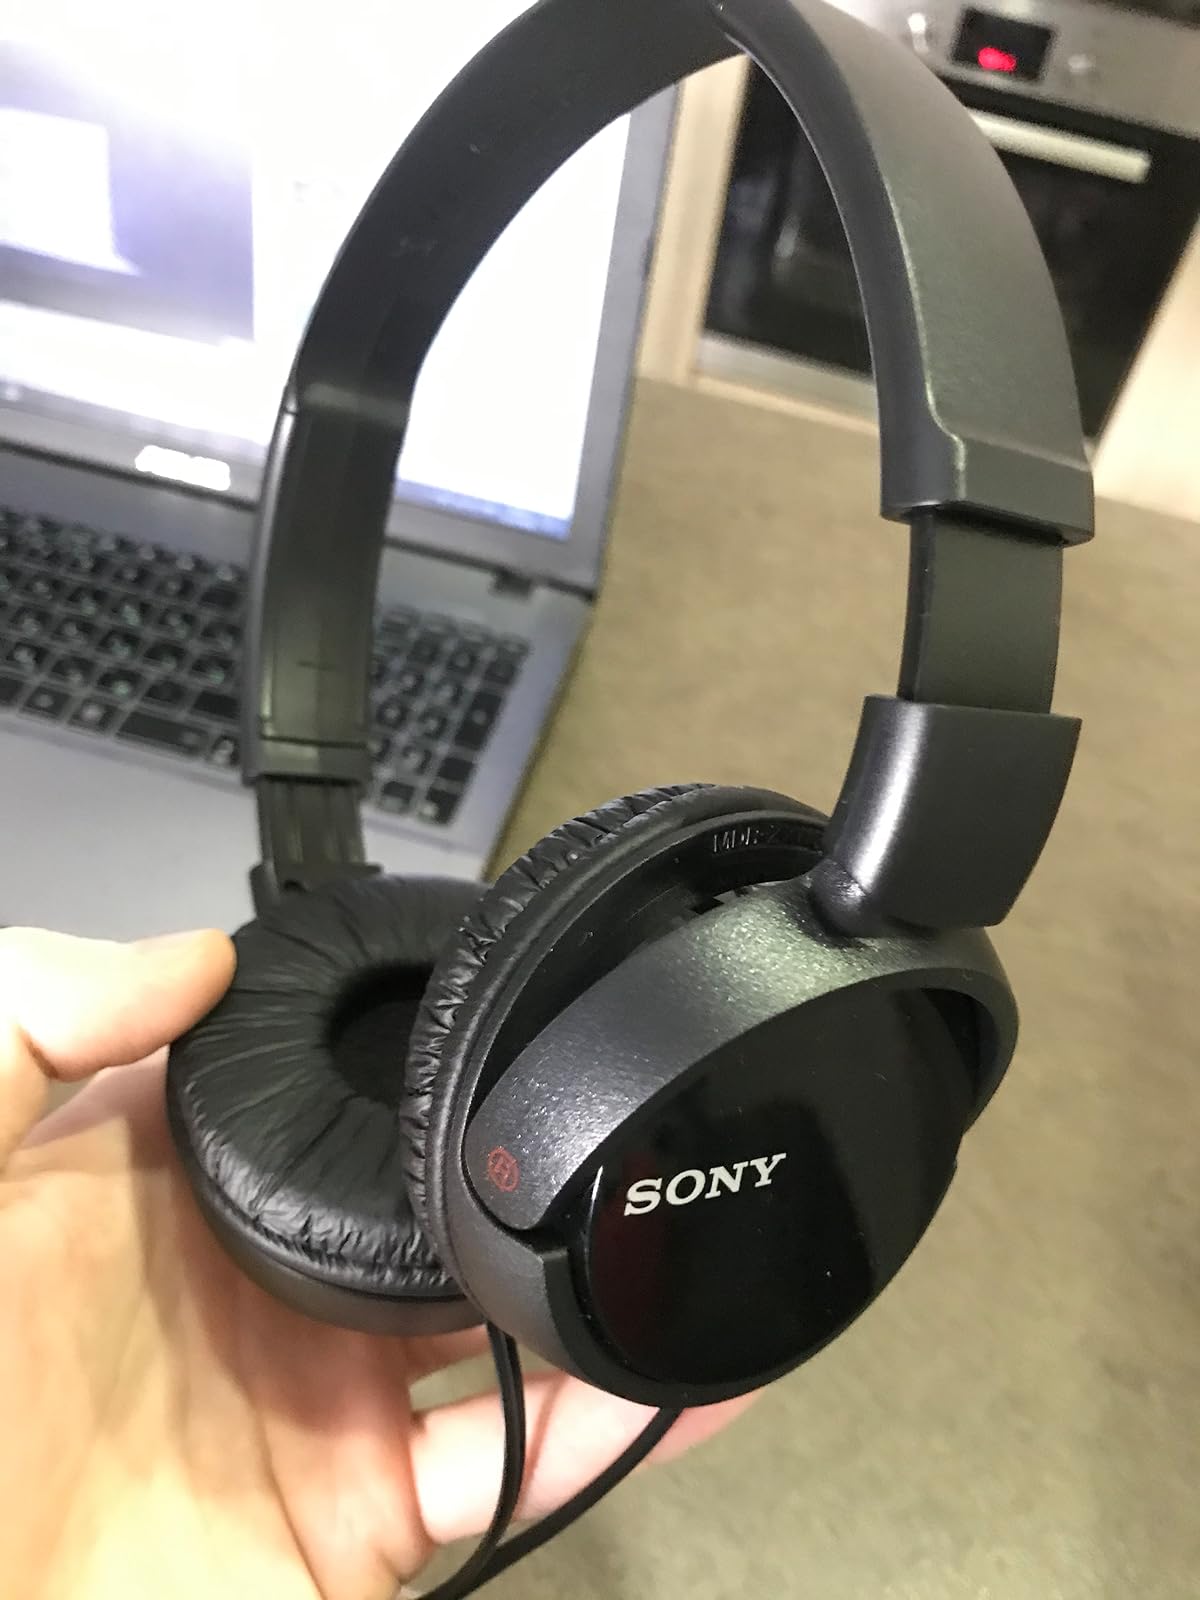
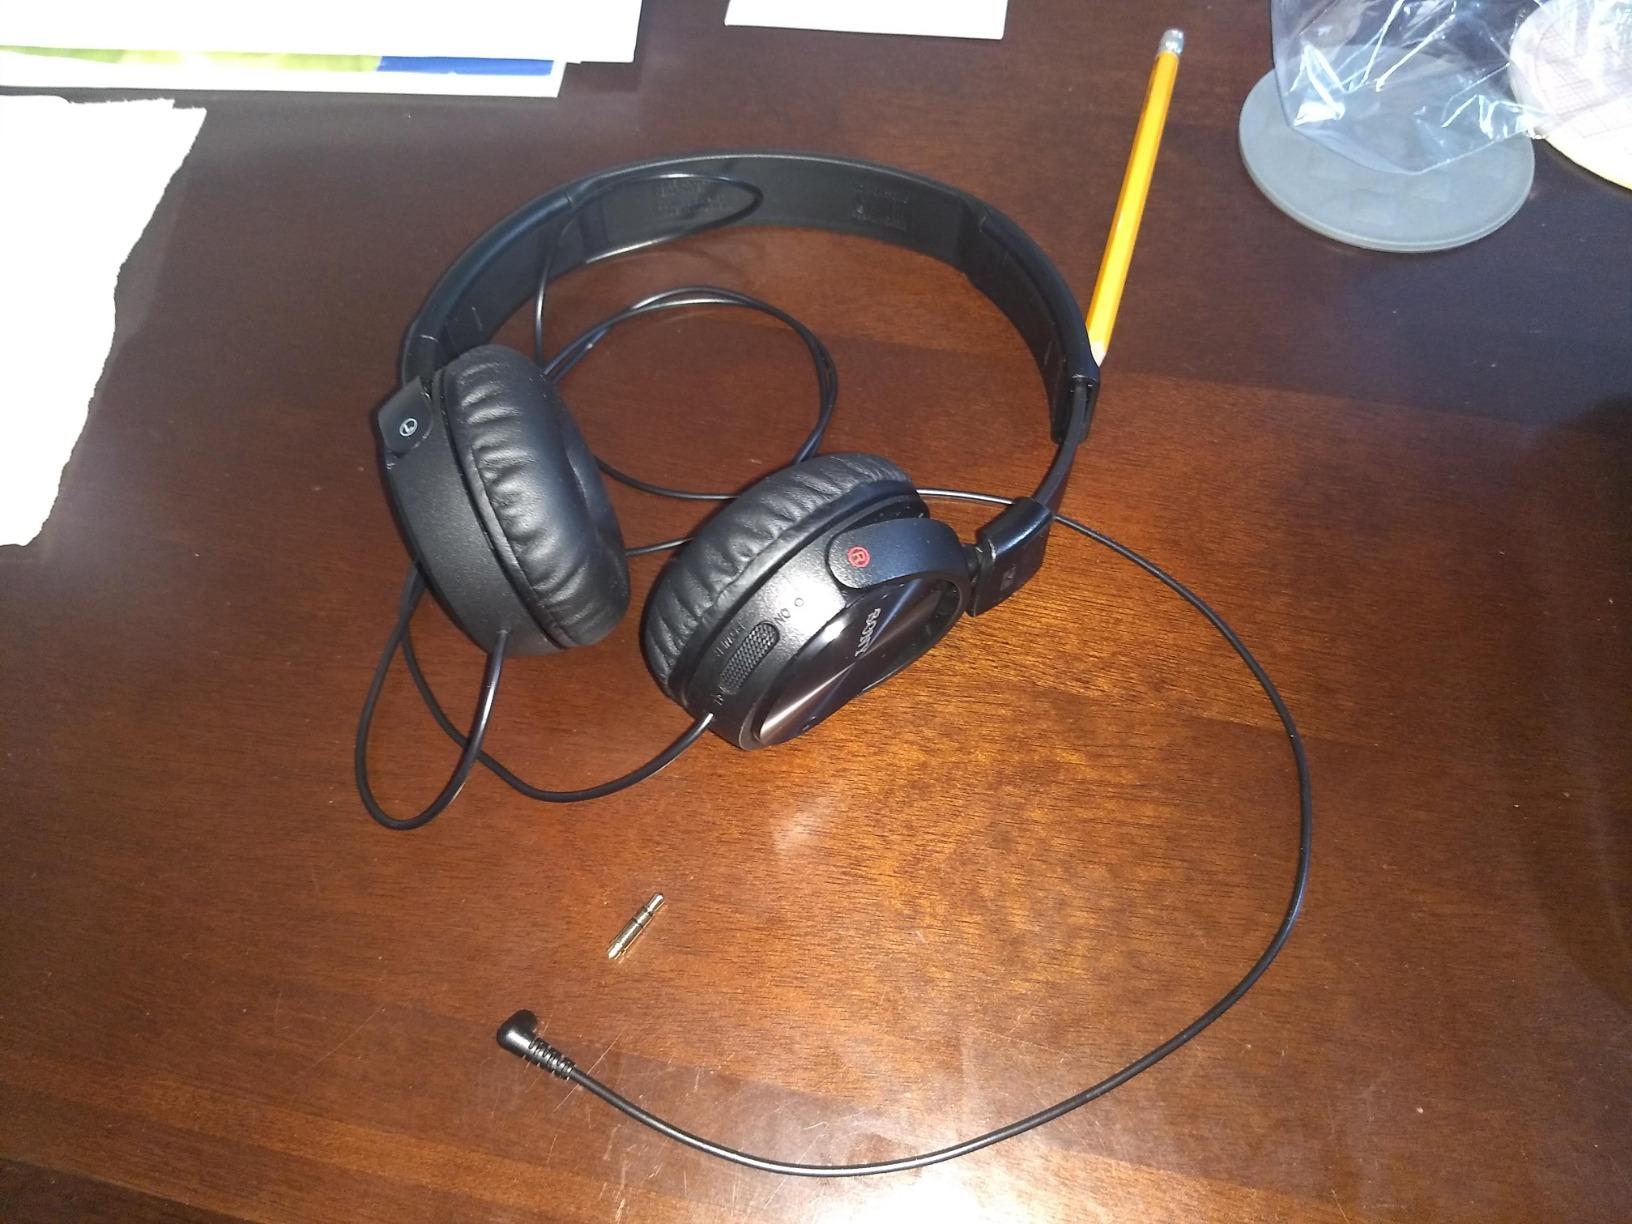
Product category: headphones
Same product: yes